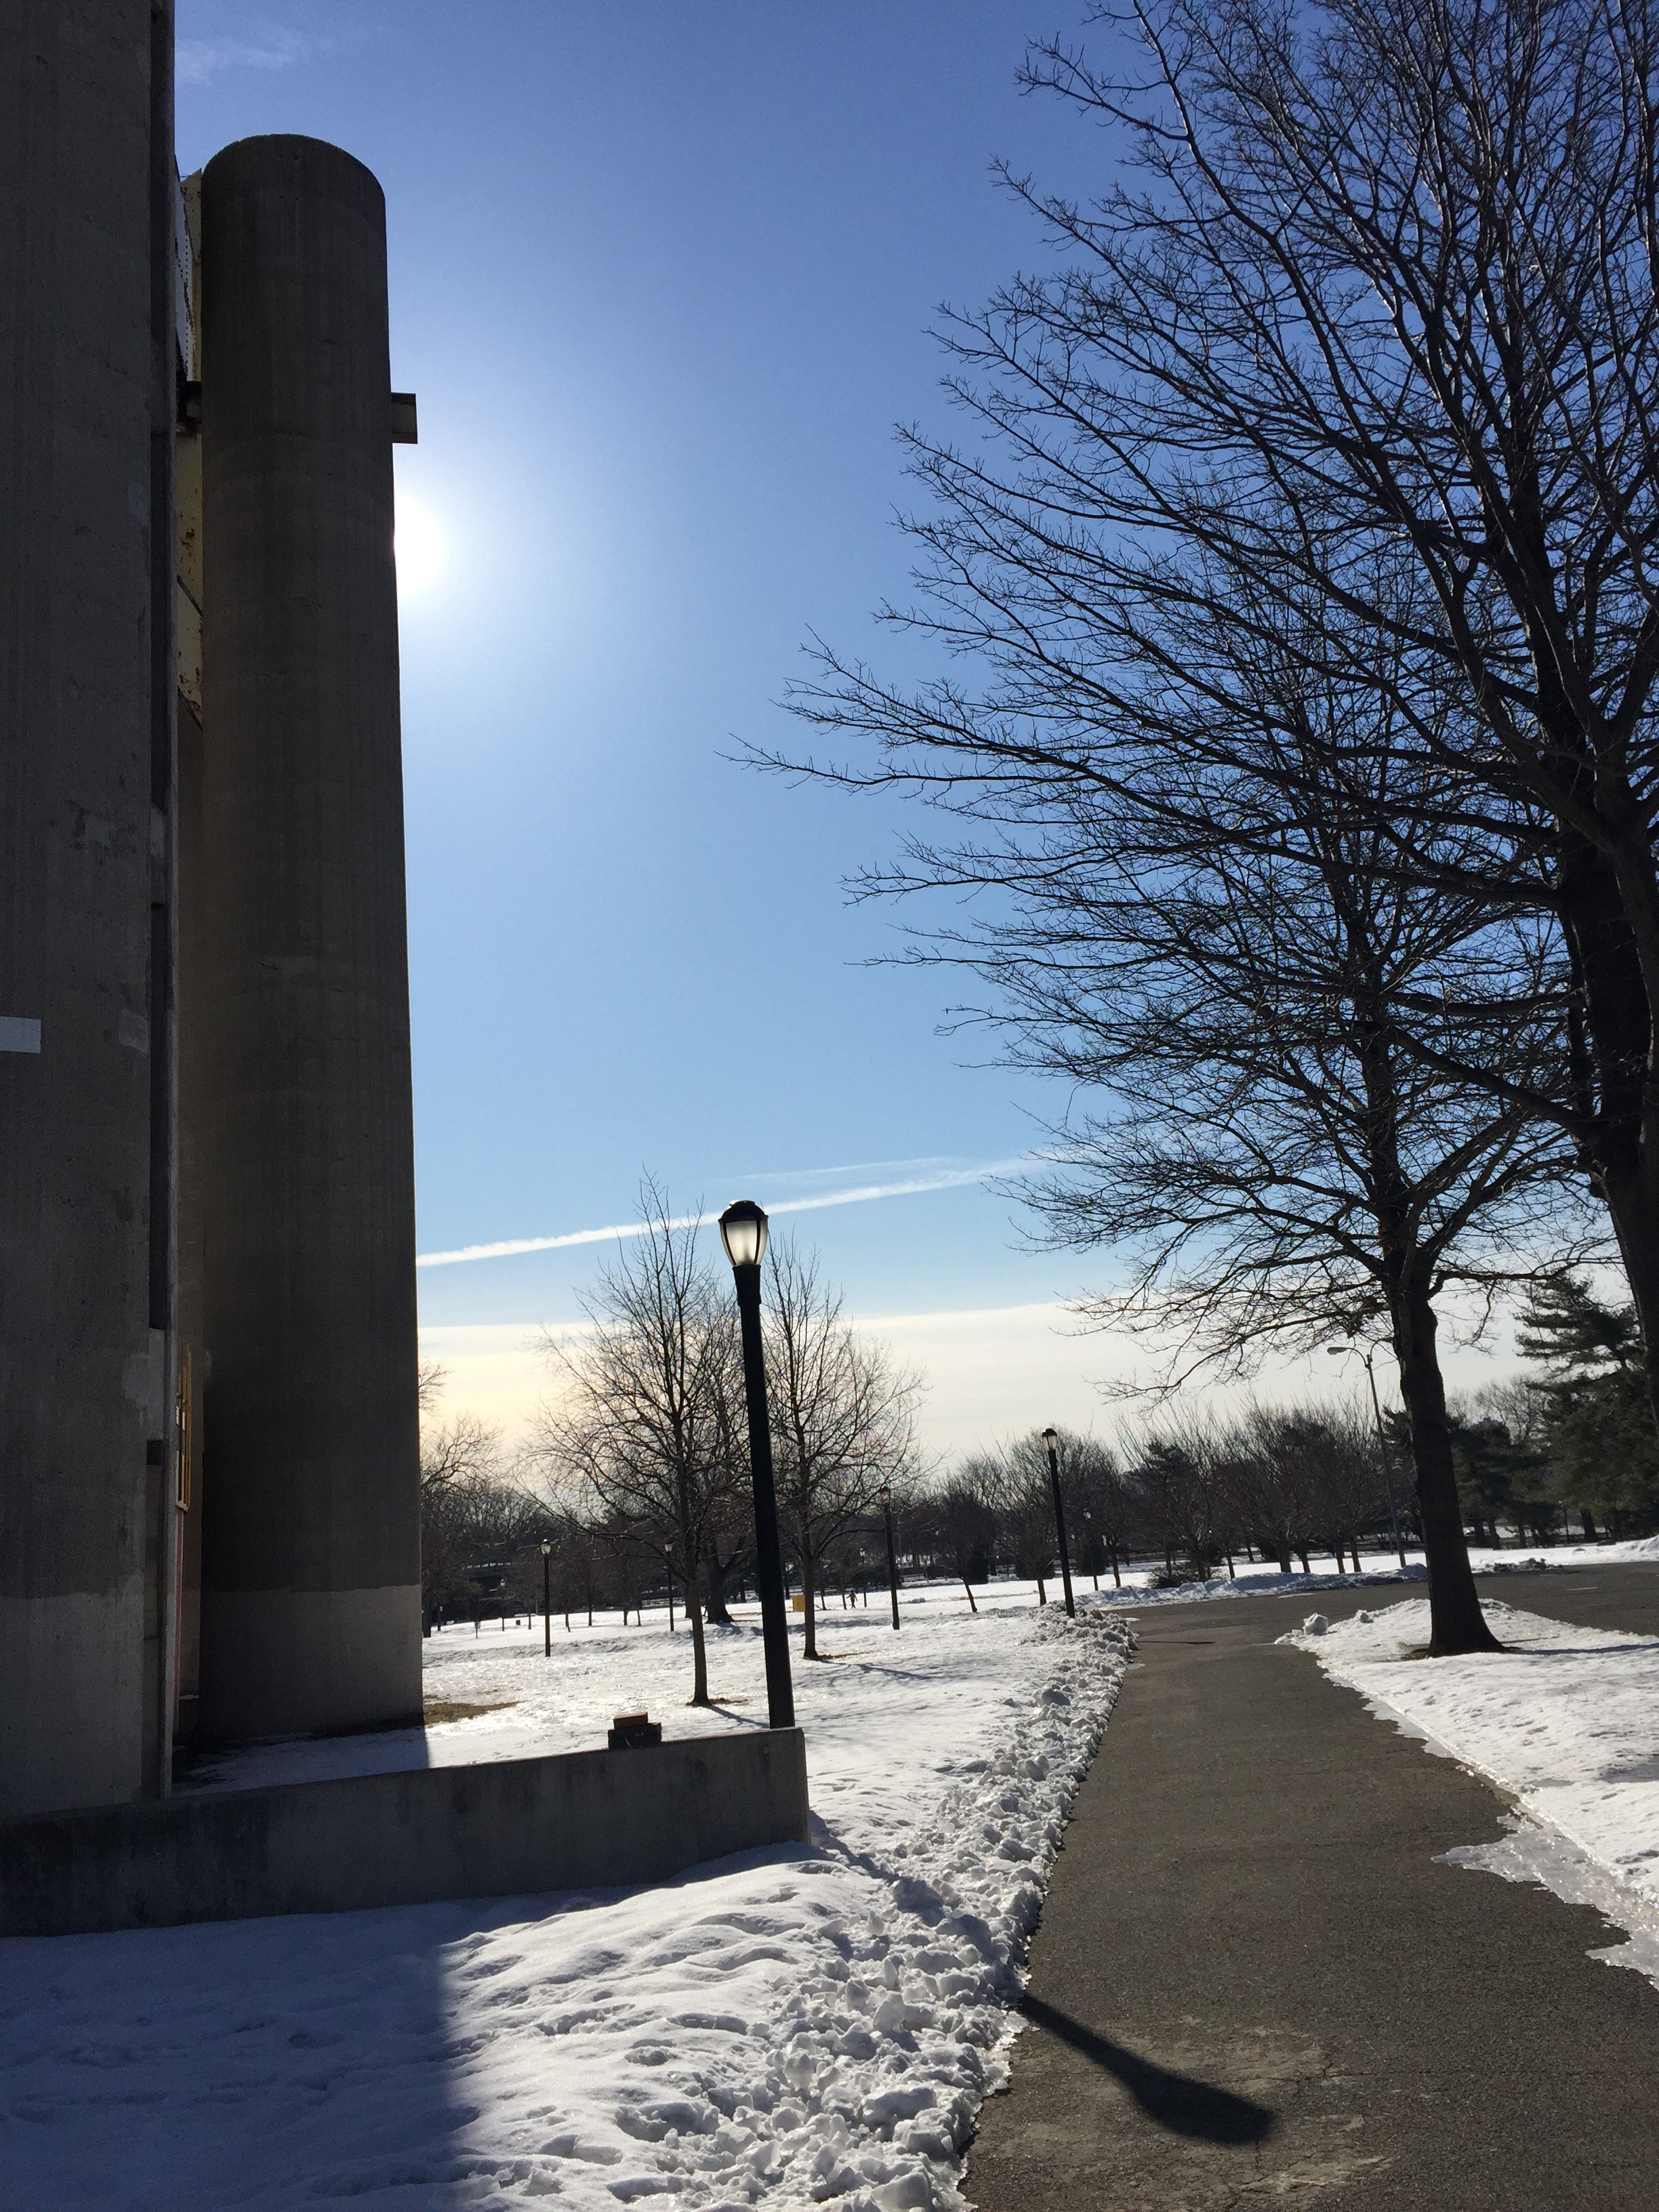
tree, snow, winter, sky, sunlight, morning, evening, reflection, weather, blue, street light, lighting, season, shape